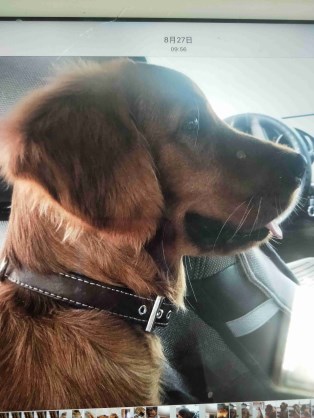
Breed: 5355-n000126-golden_retriever